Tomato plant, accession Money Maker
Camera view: tilt-top (135 deg); turntable rotation: 0 degrees
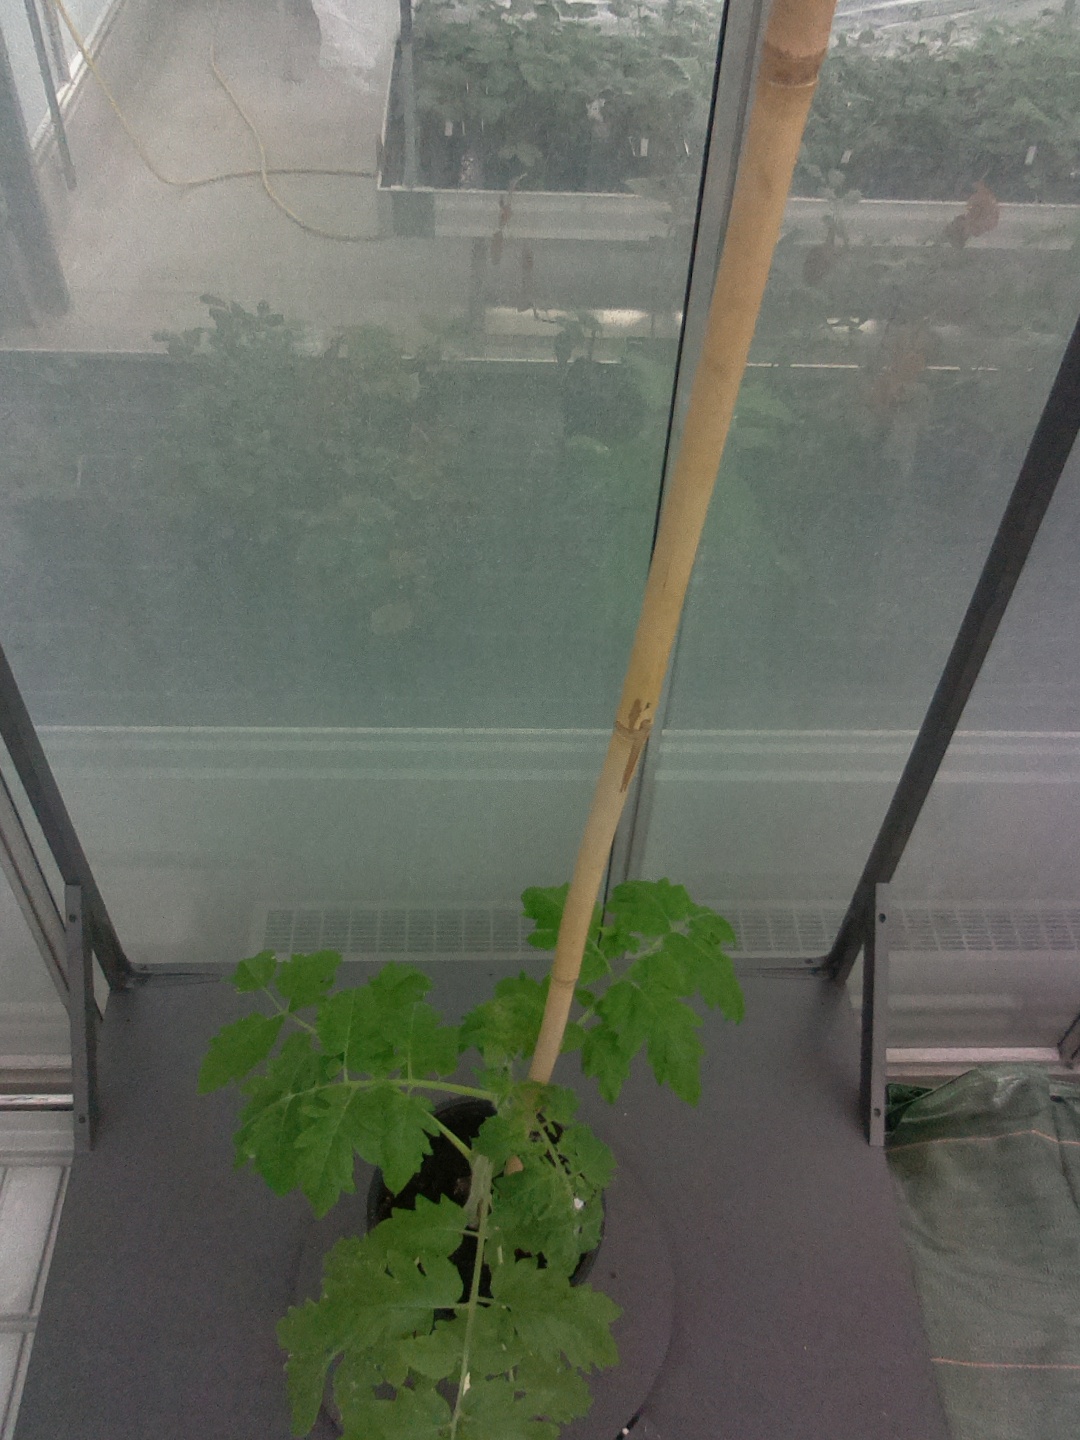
BBCH growth stage 13: 6 of true leaves visible